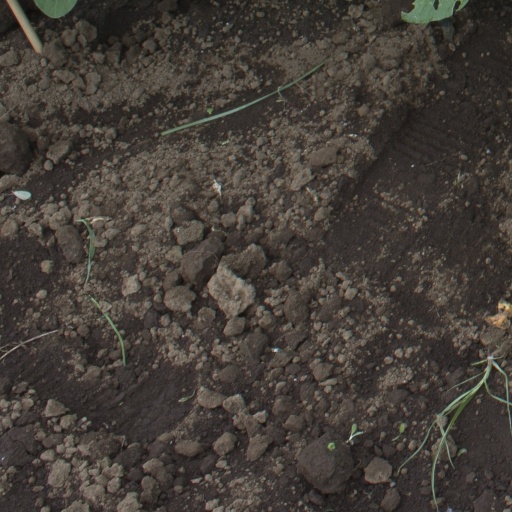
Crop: soybean